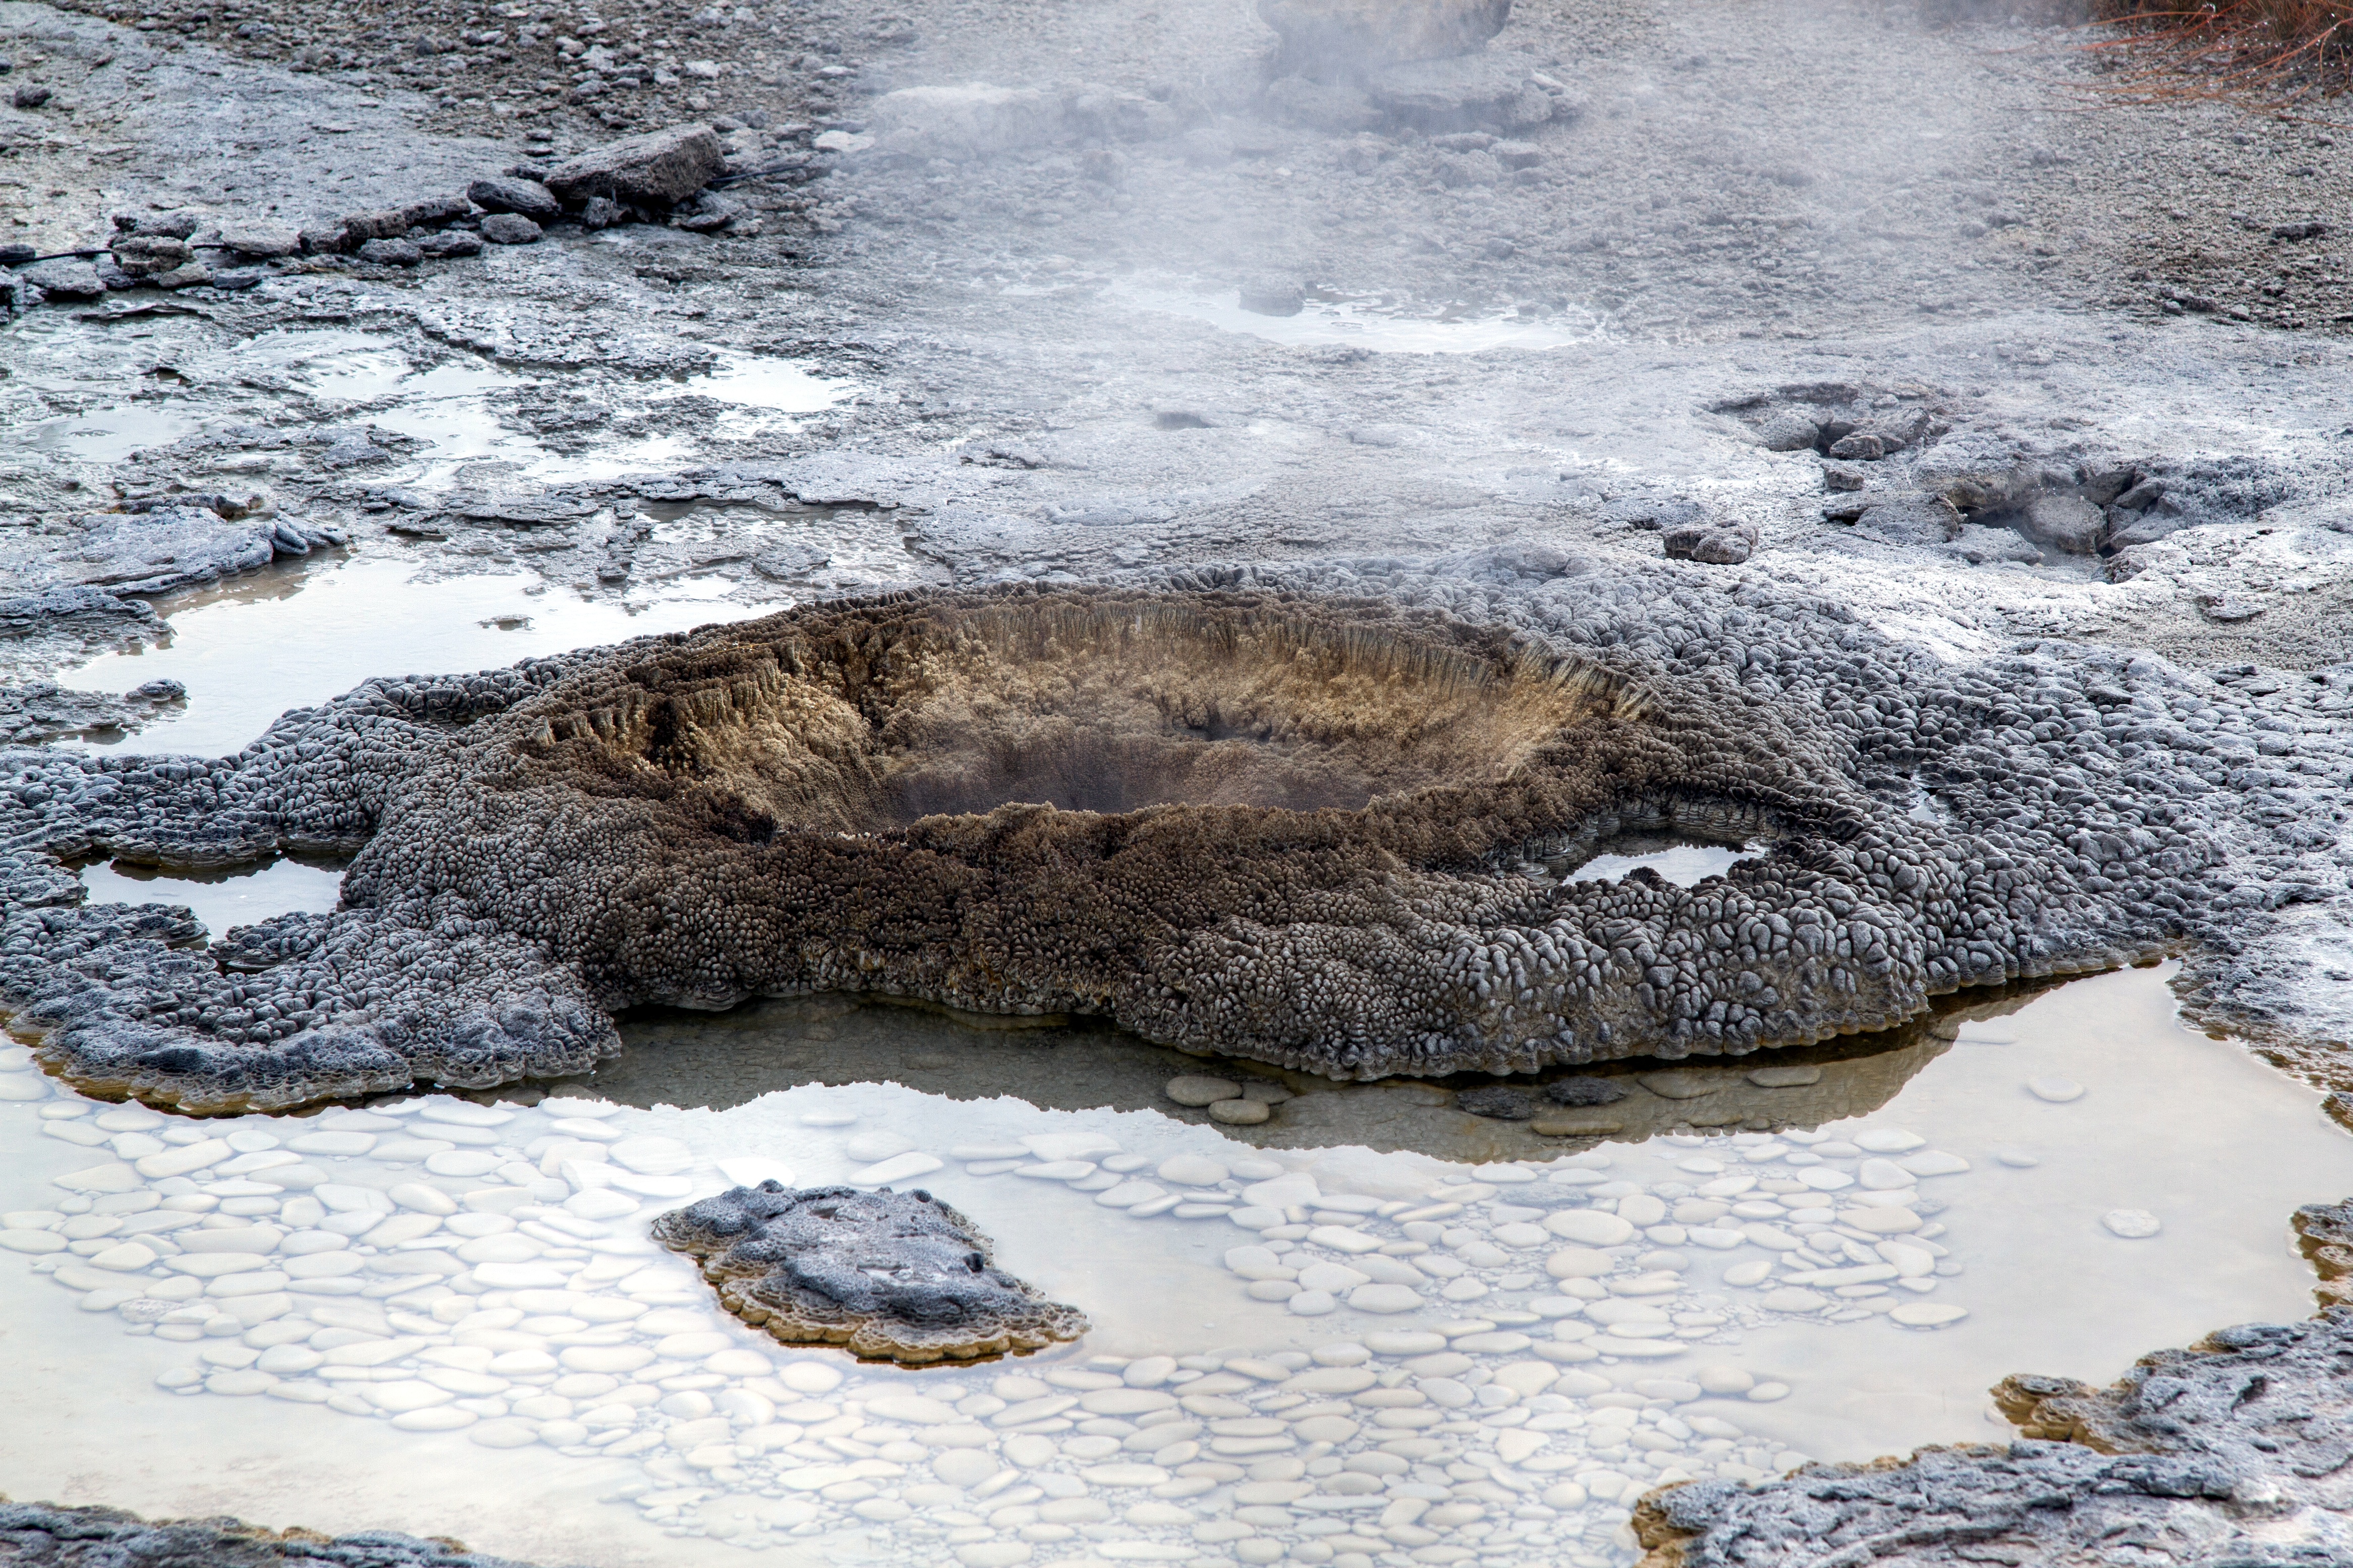
sea, water, nature, rock, wave, river, stream, usa, rapid, material, body of water, yellowstone, geology, hot, wyoming, volcanic, yellowstone national park, mammoth springs, geysers, volcanism, tide pool